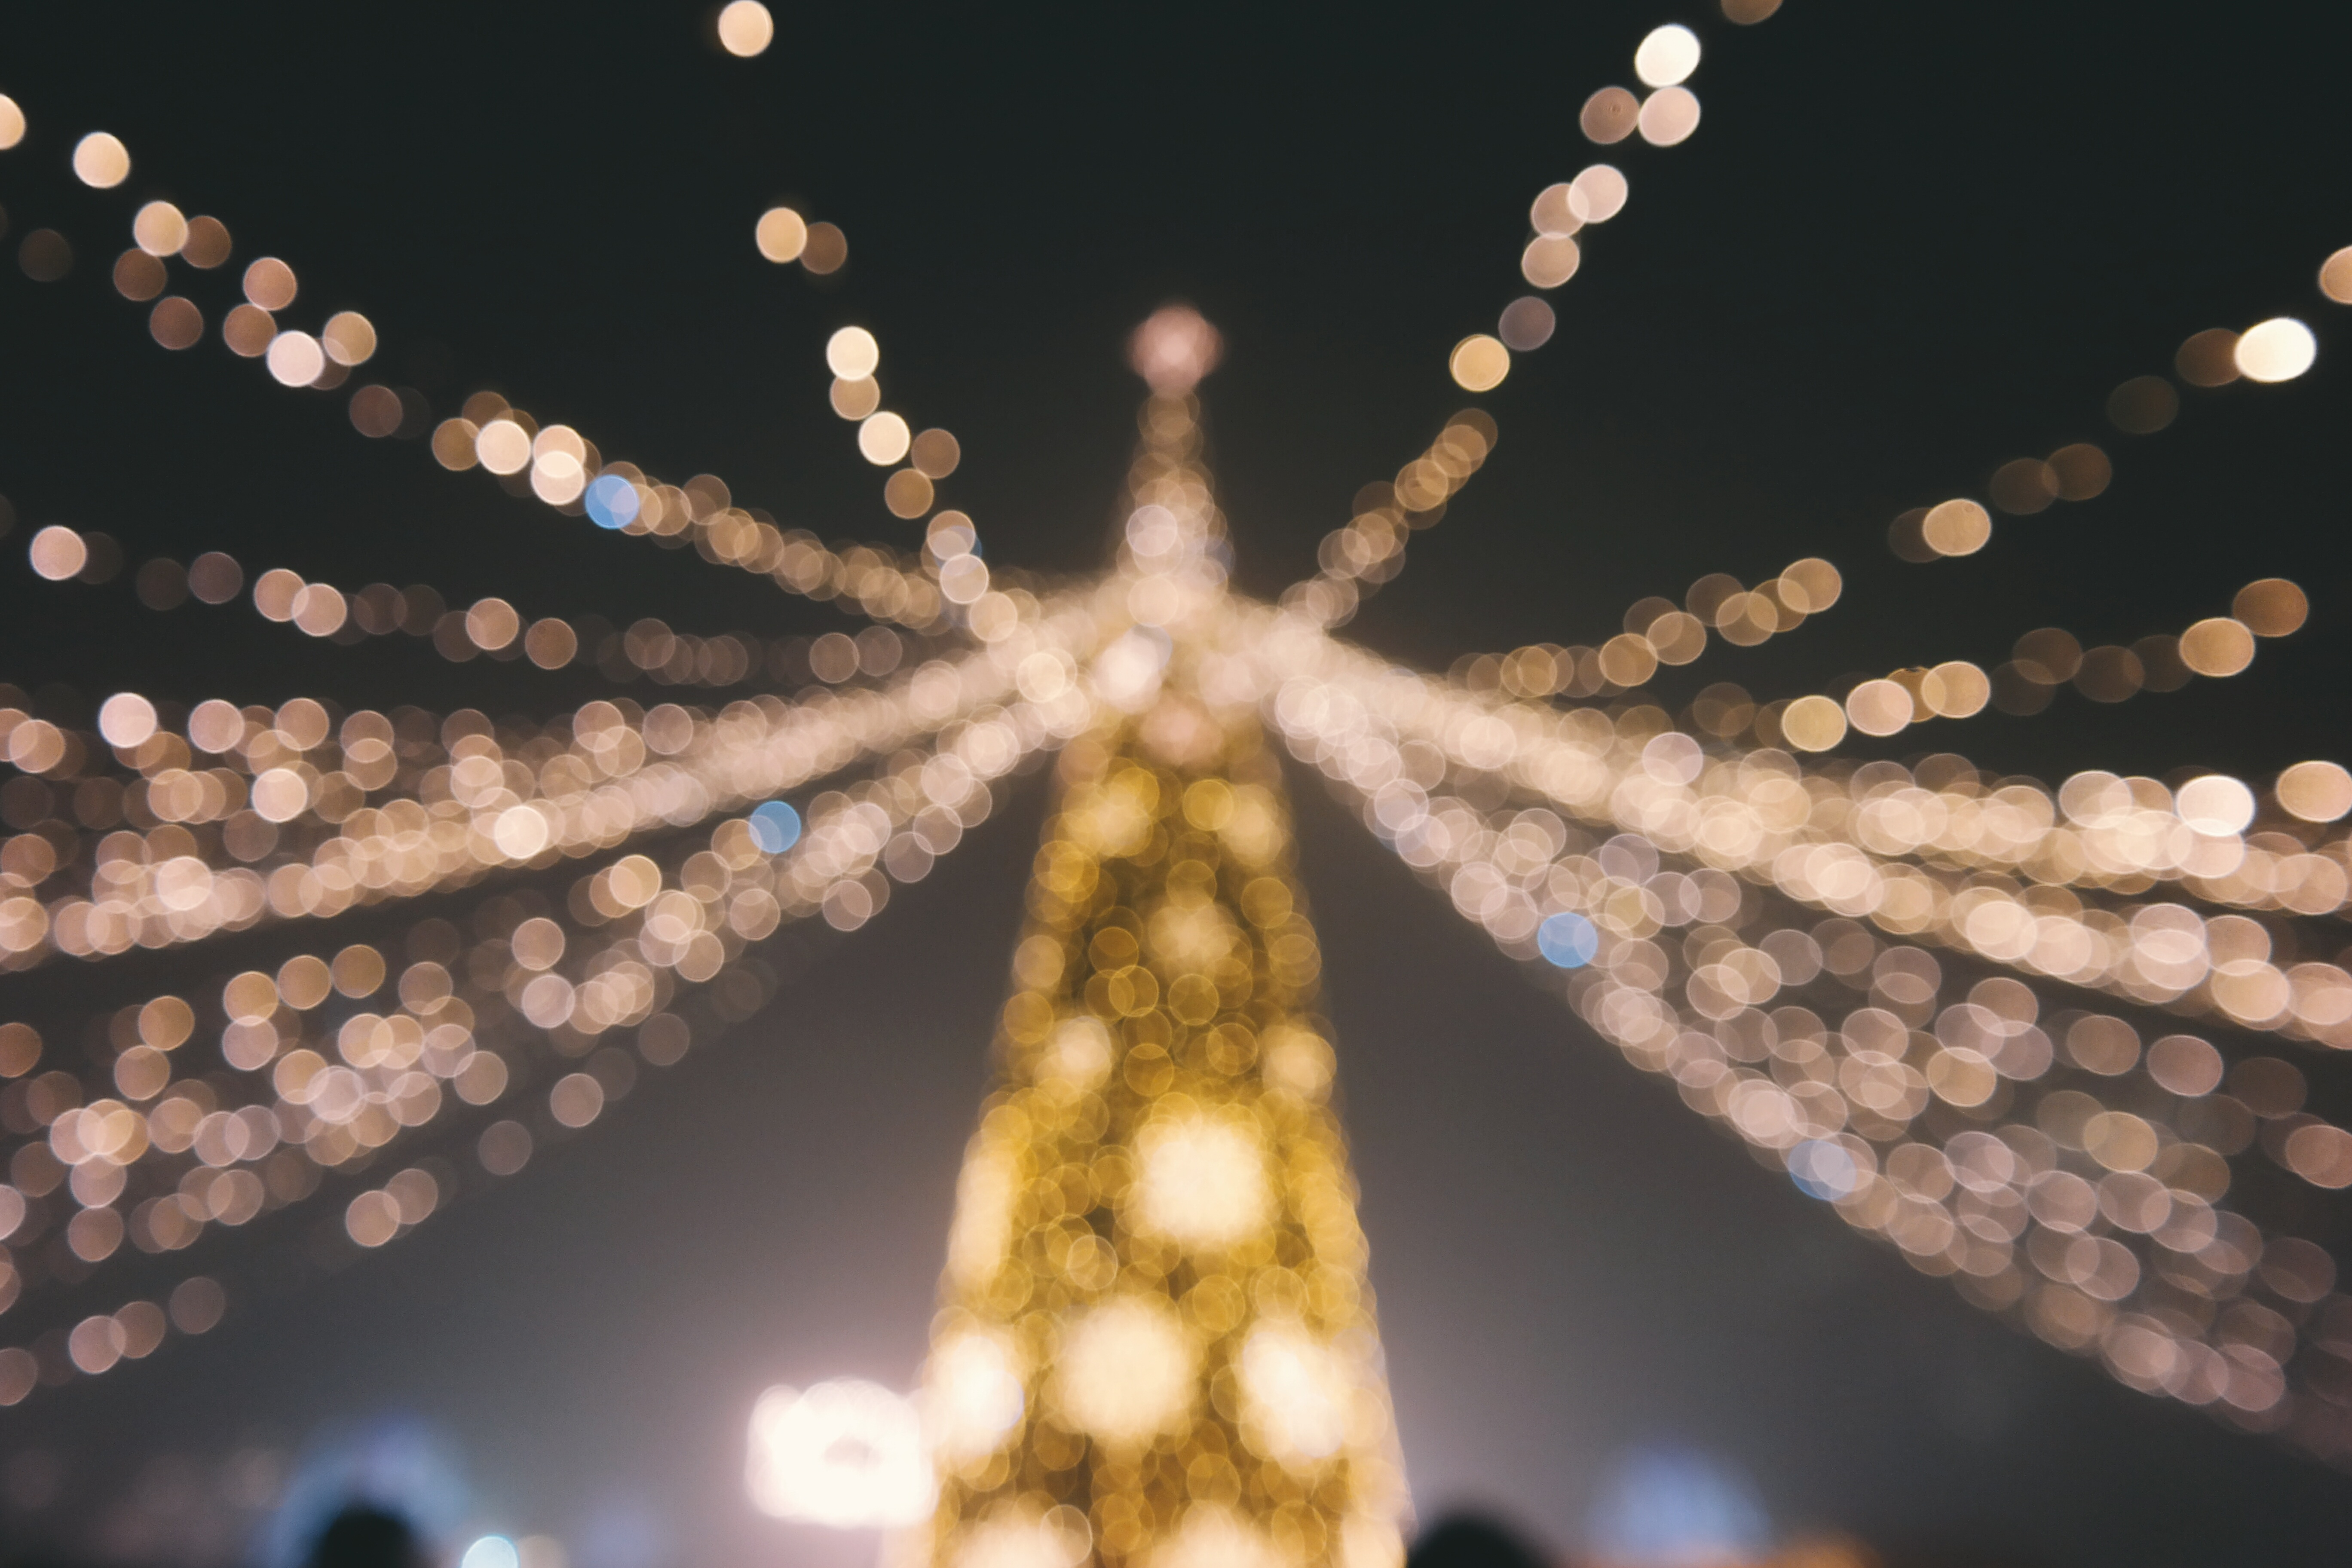
light, bokeh, night, flower, celebration, christmas, lighting, festive, christmas decoration, symmetry, macro photography